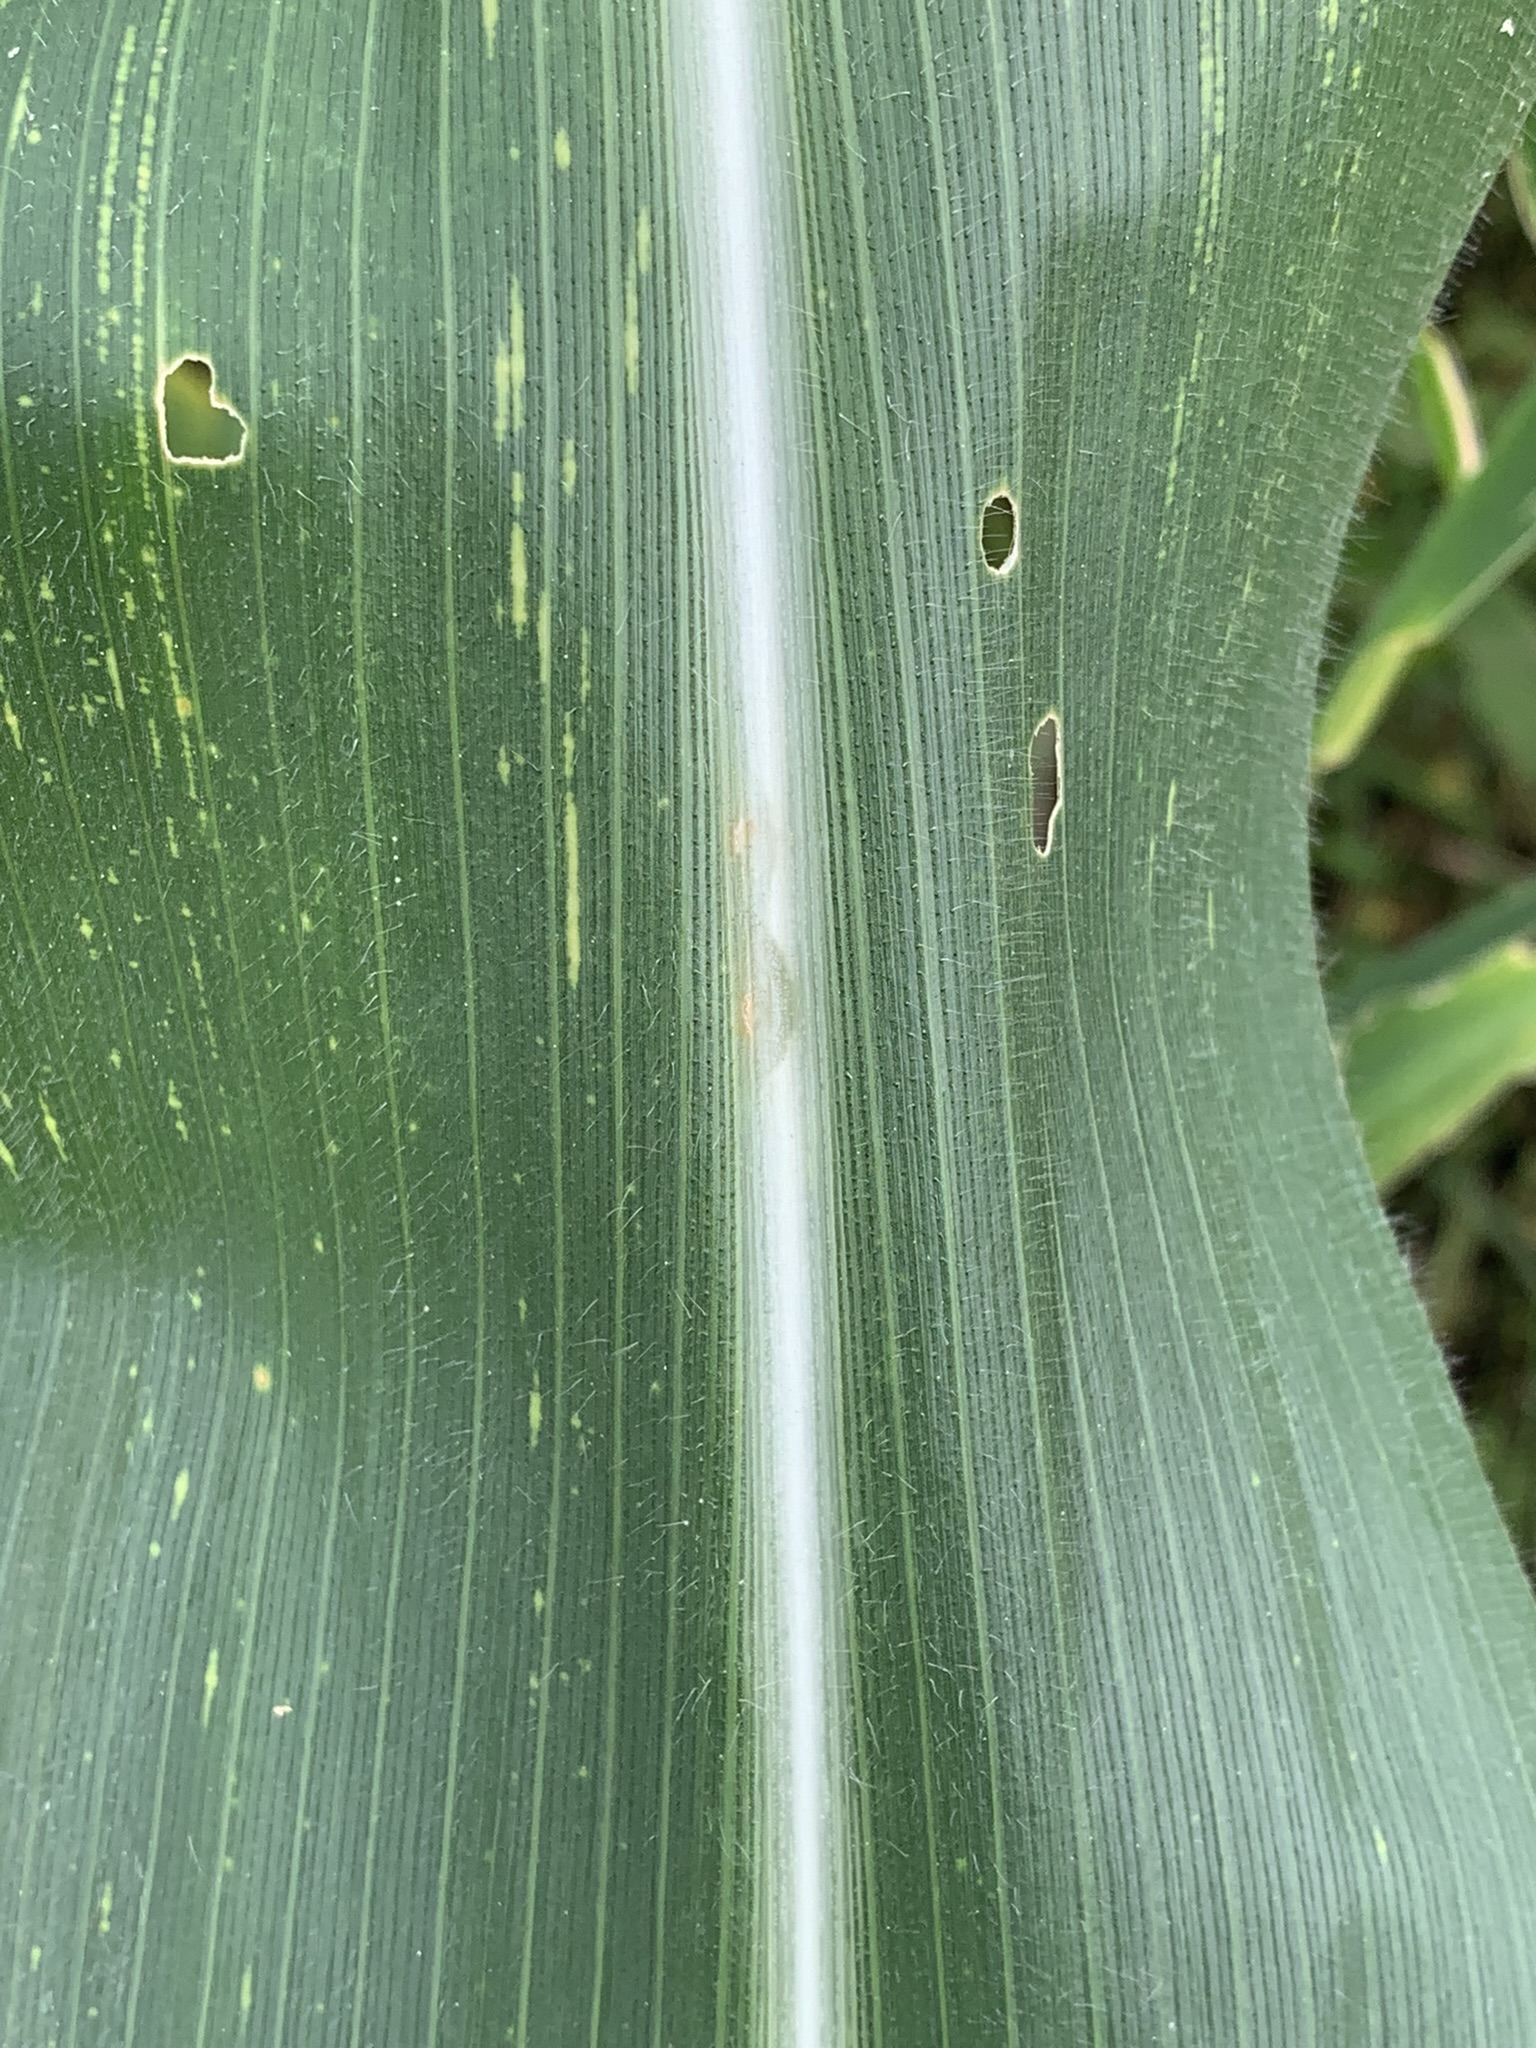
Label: MSV